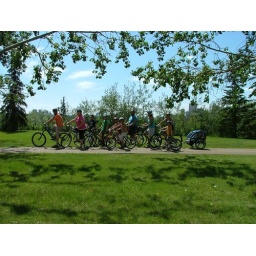
It was a sweltering day to bike in the river valley in our neighbourhood.